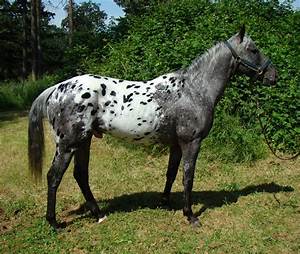
Label: horse